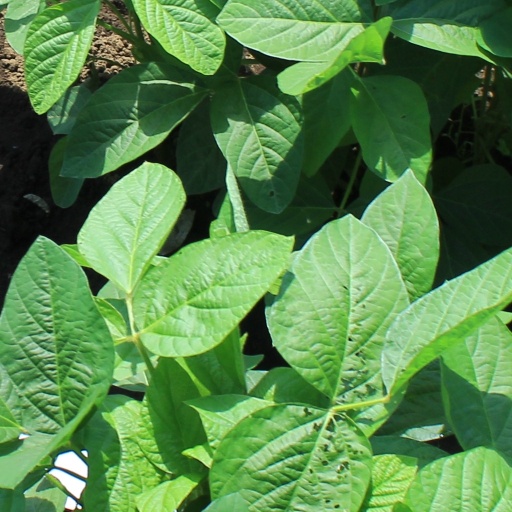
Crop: soybean